1985 Tour de France

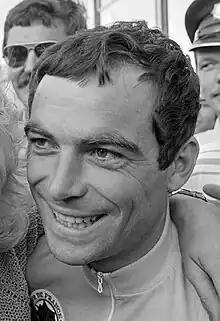
Black-and-white photo of Hinault's face, smiling

Laurent Fignon had won the previous year's Tour de France, his second victory in a row, by a substantial margin of more than ten minutes ahead of Bernard Hinault, a four-time winner of the Tour. However, he was unable to defend his title, as an operation on an inflamed Achilles tendon left him sidelined. According to Dutch newspaper "Het Parool", Fignon missing the race was well received, considering that otherwise the race was expected to be as one-sided as the year before.